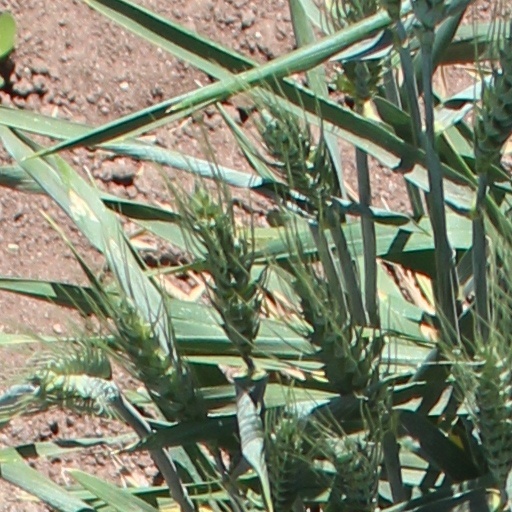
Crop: wheat